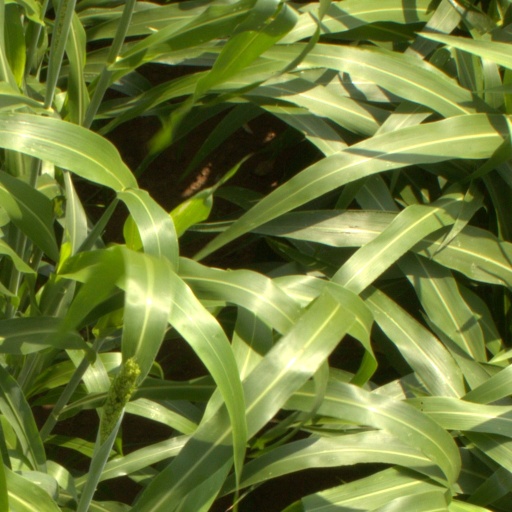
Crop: sorghum